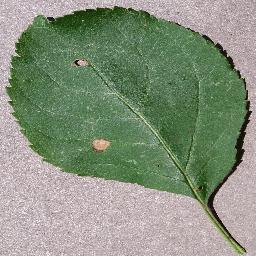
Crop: apple
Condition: black_rot